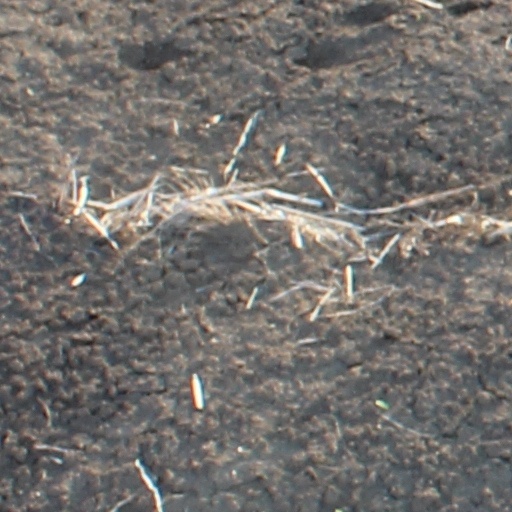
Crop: wheat